Malaysian Indians

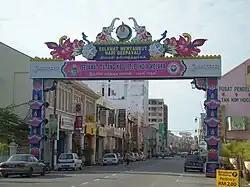
Little India in Melaka City, Melaka.

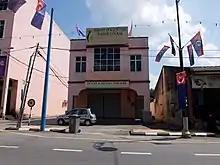
Tangkak District Indian Association in Tangkak, Johor.

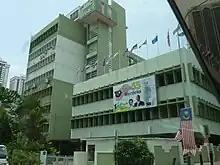
Headquarters of MIC in Kuala Lumpur.

There is a close correspondence between the various ethnic and occupational divisions of the Malaysian community, and this is inevitably reflected in the Indian community's geographical distribution in Malaya. The South Indian Tamils were the majority throughout the country, on the rubber estates and railways, though a significant proportion found employment on the docks in Penang and Singapore.